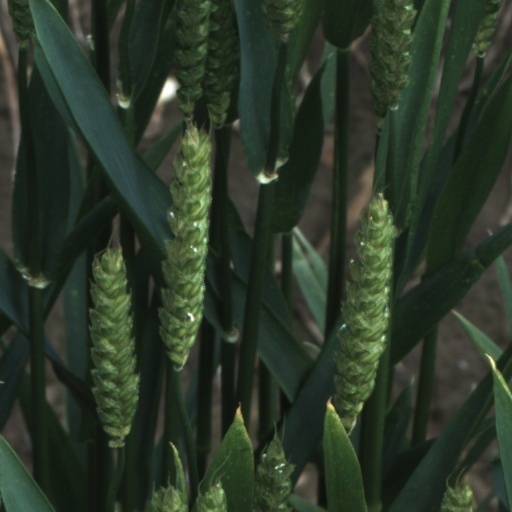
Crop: wheat